Gnaeus Octavius Titinius Capito

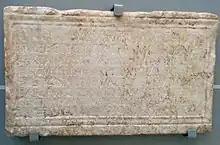
Roman Inscription showing the "cursus Honorum" of Gnaeus Octavius Titinius Capito

Gnaeus Octavius Titinius Capito (- 1st century, - 2nd century) was a Roman eques, officer, and civil servant active during the first and second century AD.